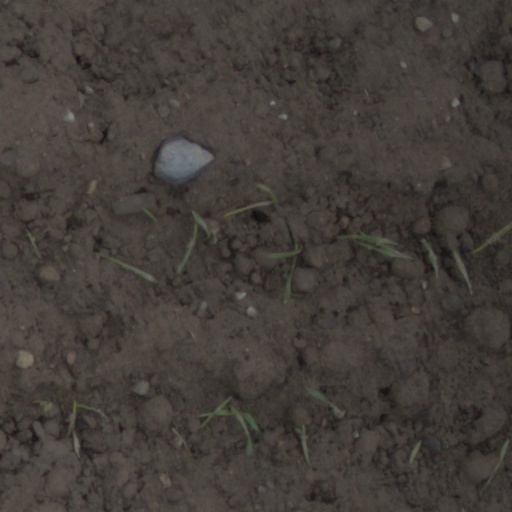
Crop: wheat